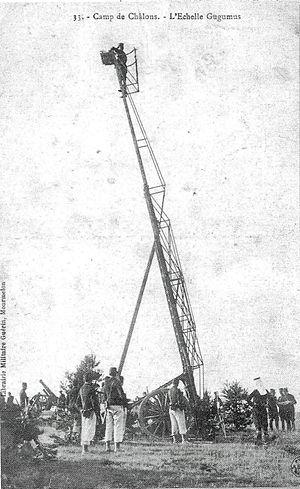
Utilisation d'une échelle Gugumus pour le repérage de l'artillerie au camp de Châlons.
Louis et Modeste Gugumus sont deux frères, anciens employés de l'entreprise d'horlogerie Ungerer à Strasbourg, et ayant fondé leur propre entreprise d'horloges de clocher dans les années 1860.